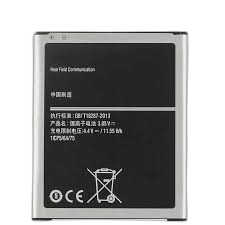
Waste category: battery